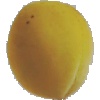
Label: Peach 2